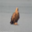
Label: bird